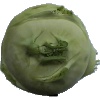
Label: kohlrabi